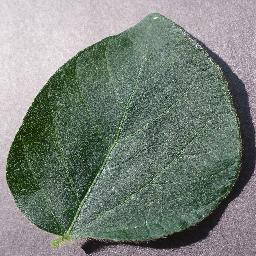
Label: Soybean___healthy